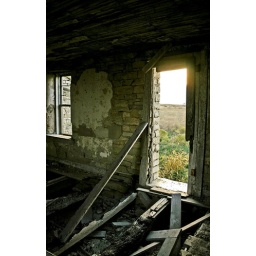
Another abandoned house in a field